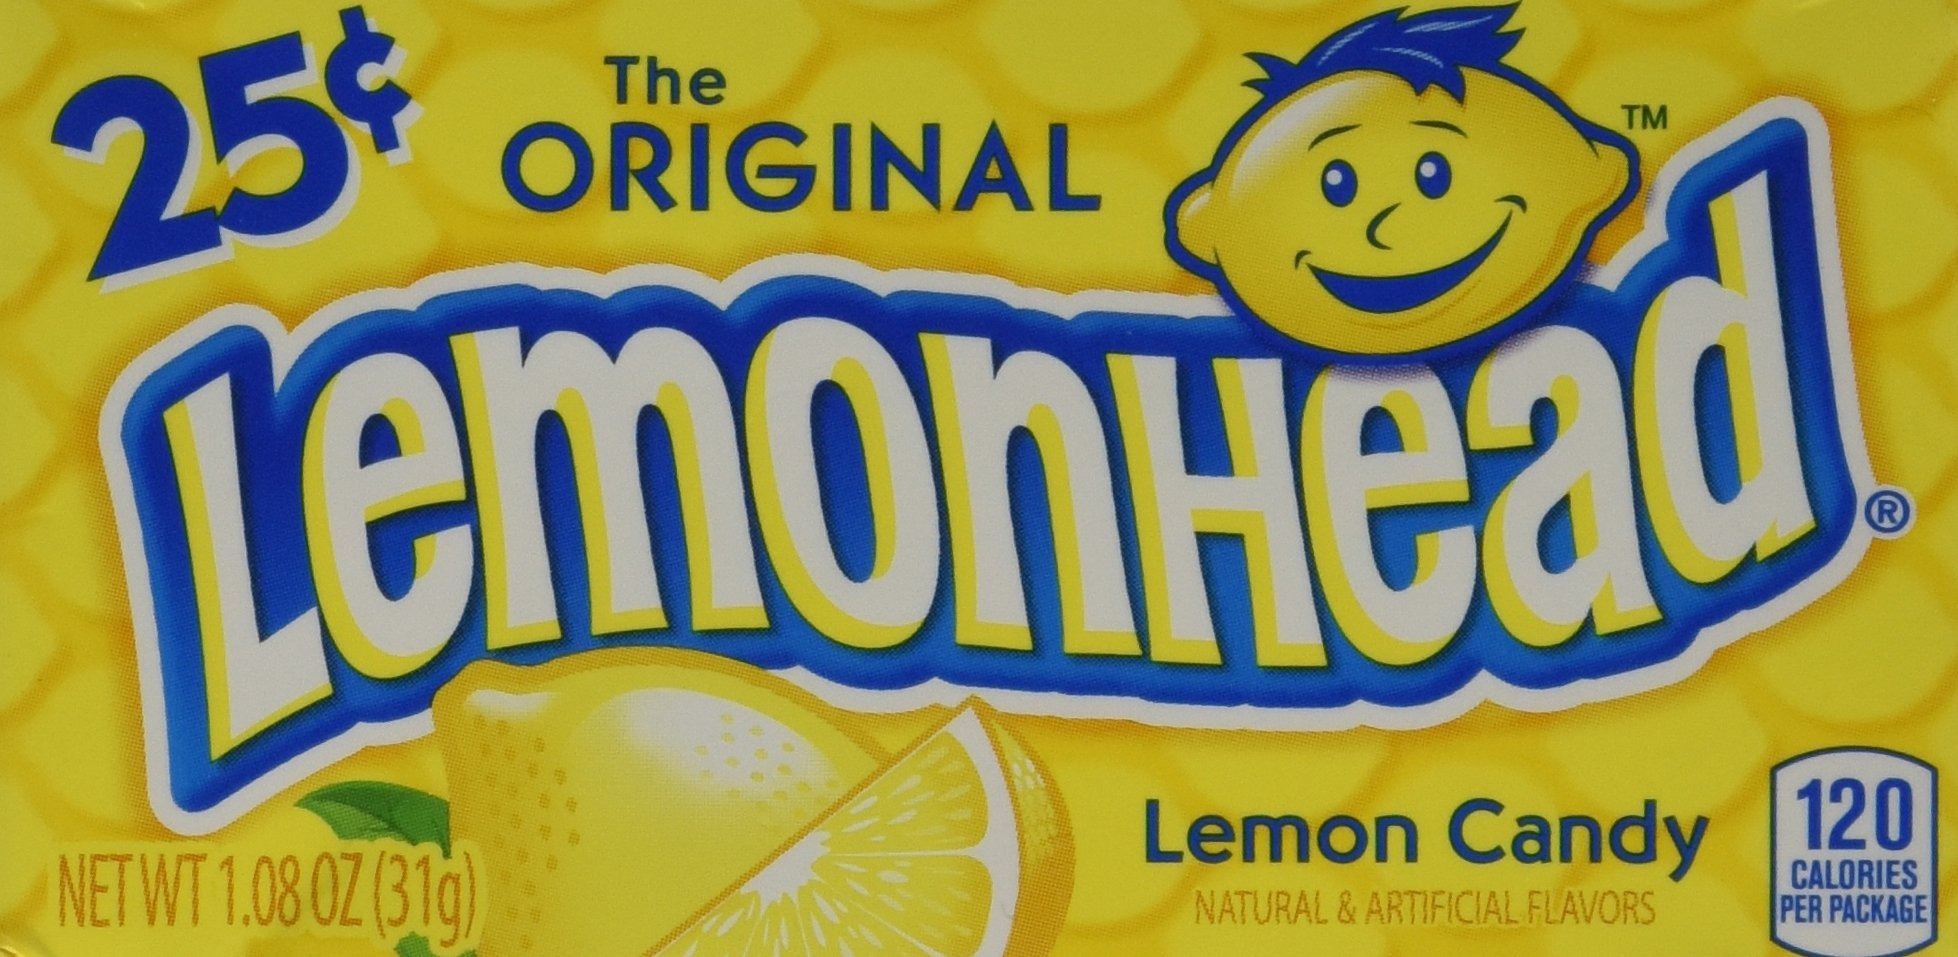
Item Name: Ferrara Pan Lemonheads, 0.8 Ounce Package, 24 Count
Bullet Point 1: Great lemon sweet and sour lemon candy
Bullet Point 2: 24 boxes each weighing 1.08ounces
Product Description: lemon heads
Value: 48.0
Unit: Count

Price: 18.5